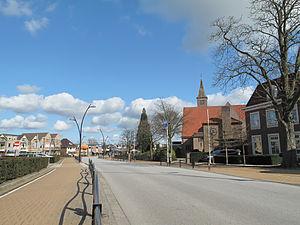
Voorthuizen est un village appartenant à la commune néerlandaise de Barneveld. Le 1ᵉʳ janvier 2006, le village comptait 9 710 habitants.